Memorial for the Victims of Nazi Military Justice

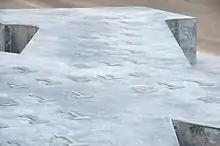
Detailed view of the monument

The monument represents an oversized, horizontal X, is cast in slightly bluish concrete and designed as a walkable or climbable monument. The inscription cannot be deciphered from street level. "According to the project description, the X is a "sign of anonymization to which the individual is subjected and which makes him a sign in a list, an X" in an act. On the other hand, the X is also a "statement of self-confident setting". One might think of the black civil rights activist Malcolm X." Olaf Nicolai "takes up the classical elements of a memorial, "pedestal" and "inscription", but arranges them completely differently from traditional war memorials." The pedestal is made up of three levels, with the inscription readable only from above embedded in its third level. The inscription, consisting of the words "all" and "alone", is based on a poem by the Scottish artist Ian Hamilton Finlay (1925-2006), in which the word "alone" is reproduced only once – at the intersection of the two strokes – while the word "all" is reproduced 32 times. "The interplay of pedestal and inscription stages the situation of the individual in and opposite social order and power relations".